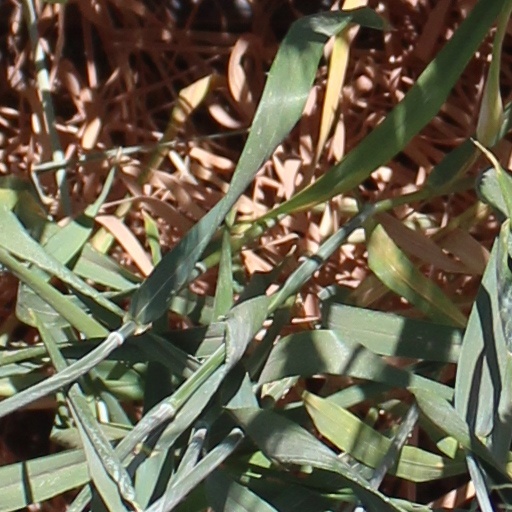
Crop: wheat